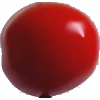
Label: Tomato 4